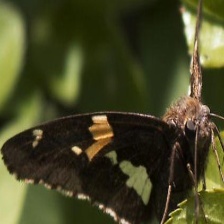
Species: SILVER SPOT SKIPPER